History of Luxembourg (1984—present)

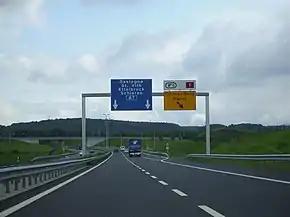
Motorway of the North (A7) between Luxembourg and Ettelbrück

The CSV-LSAP government continued its predecessors' policy of diversification, to compensate for the decline of steel by promoting other branches. It set up a legal environment to benefit the growth of the finance and media sectors. In 1985, the communications satellite company SES was created through a concession by the Luxembourgish state, and received a state guarantee allowing it to finance Astra satellites. In addition Luxembourgish authorities supported the audio-visual industry through tax exemptions in 1988. The same year, it adapted into law a European directive on the regulation of "undertakings for collective investment in transferable securities" (UCITS), providing extra momentum to the investment funds sector.